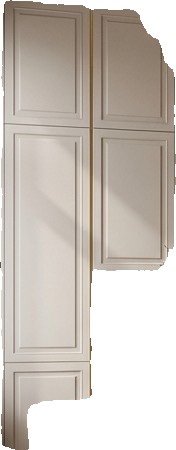
Surface category: cabinetry